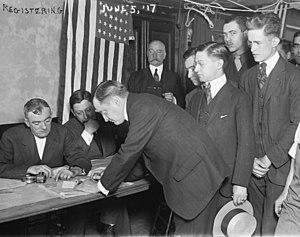
La conscription ou service militaire obligatoire aux États-Unis a été utilisée à plusieurs reprises, en général en temps de guerre, mais aussi dans des périodes de conflits non-déclarés, comme pendant la Guerre froide. Les États-Unis ont abandonné la conscription, en 1973, pour une armée de métier, composée uniquement de volontaires. Cependant, le Selective Service System reste en fonction et les hommes âgés de 18 à 25 ans sont tenus d'y être enregistrés, dans le cas où la conscription devrait être réactivée. Dans les conditions actuelles, un retour de la conscription est jugé peu probable par la plupart des experts politiques et militaires.